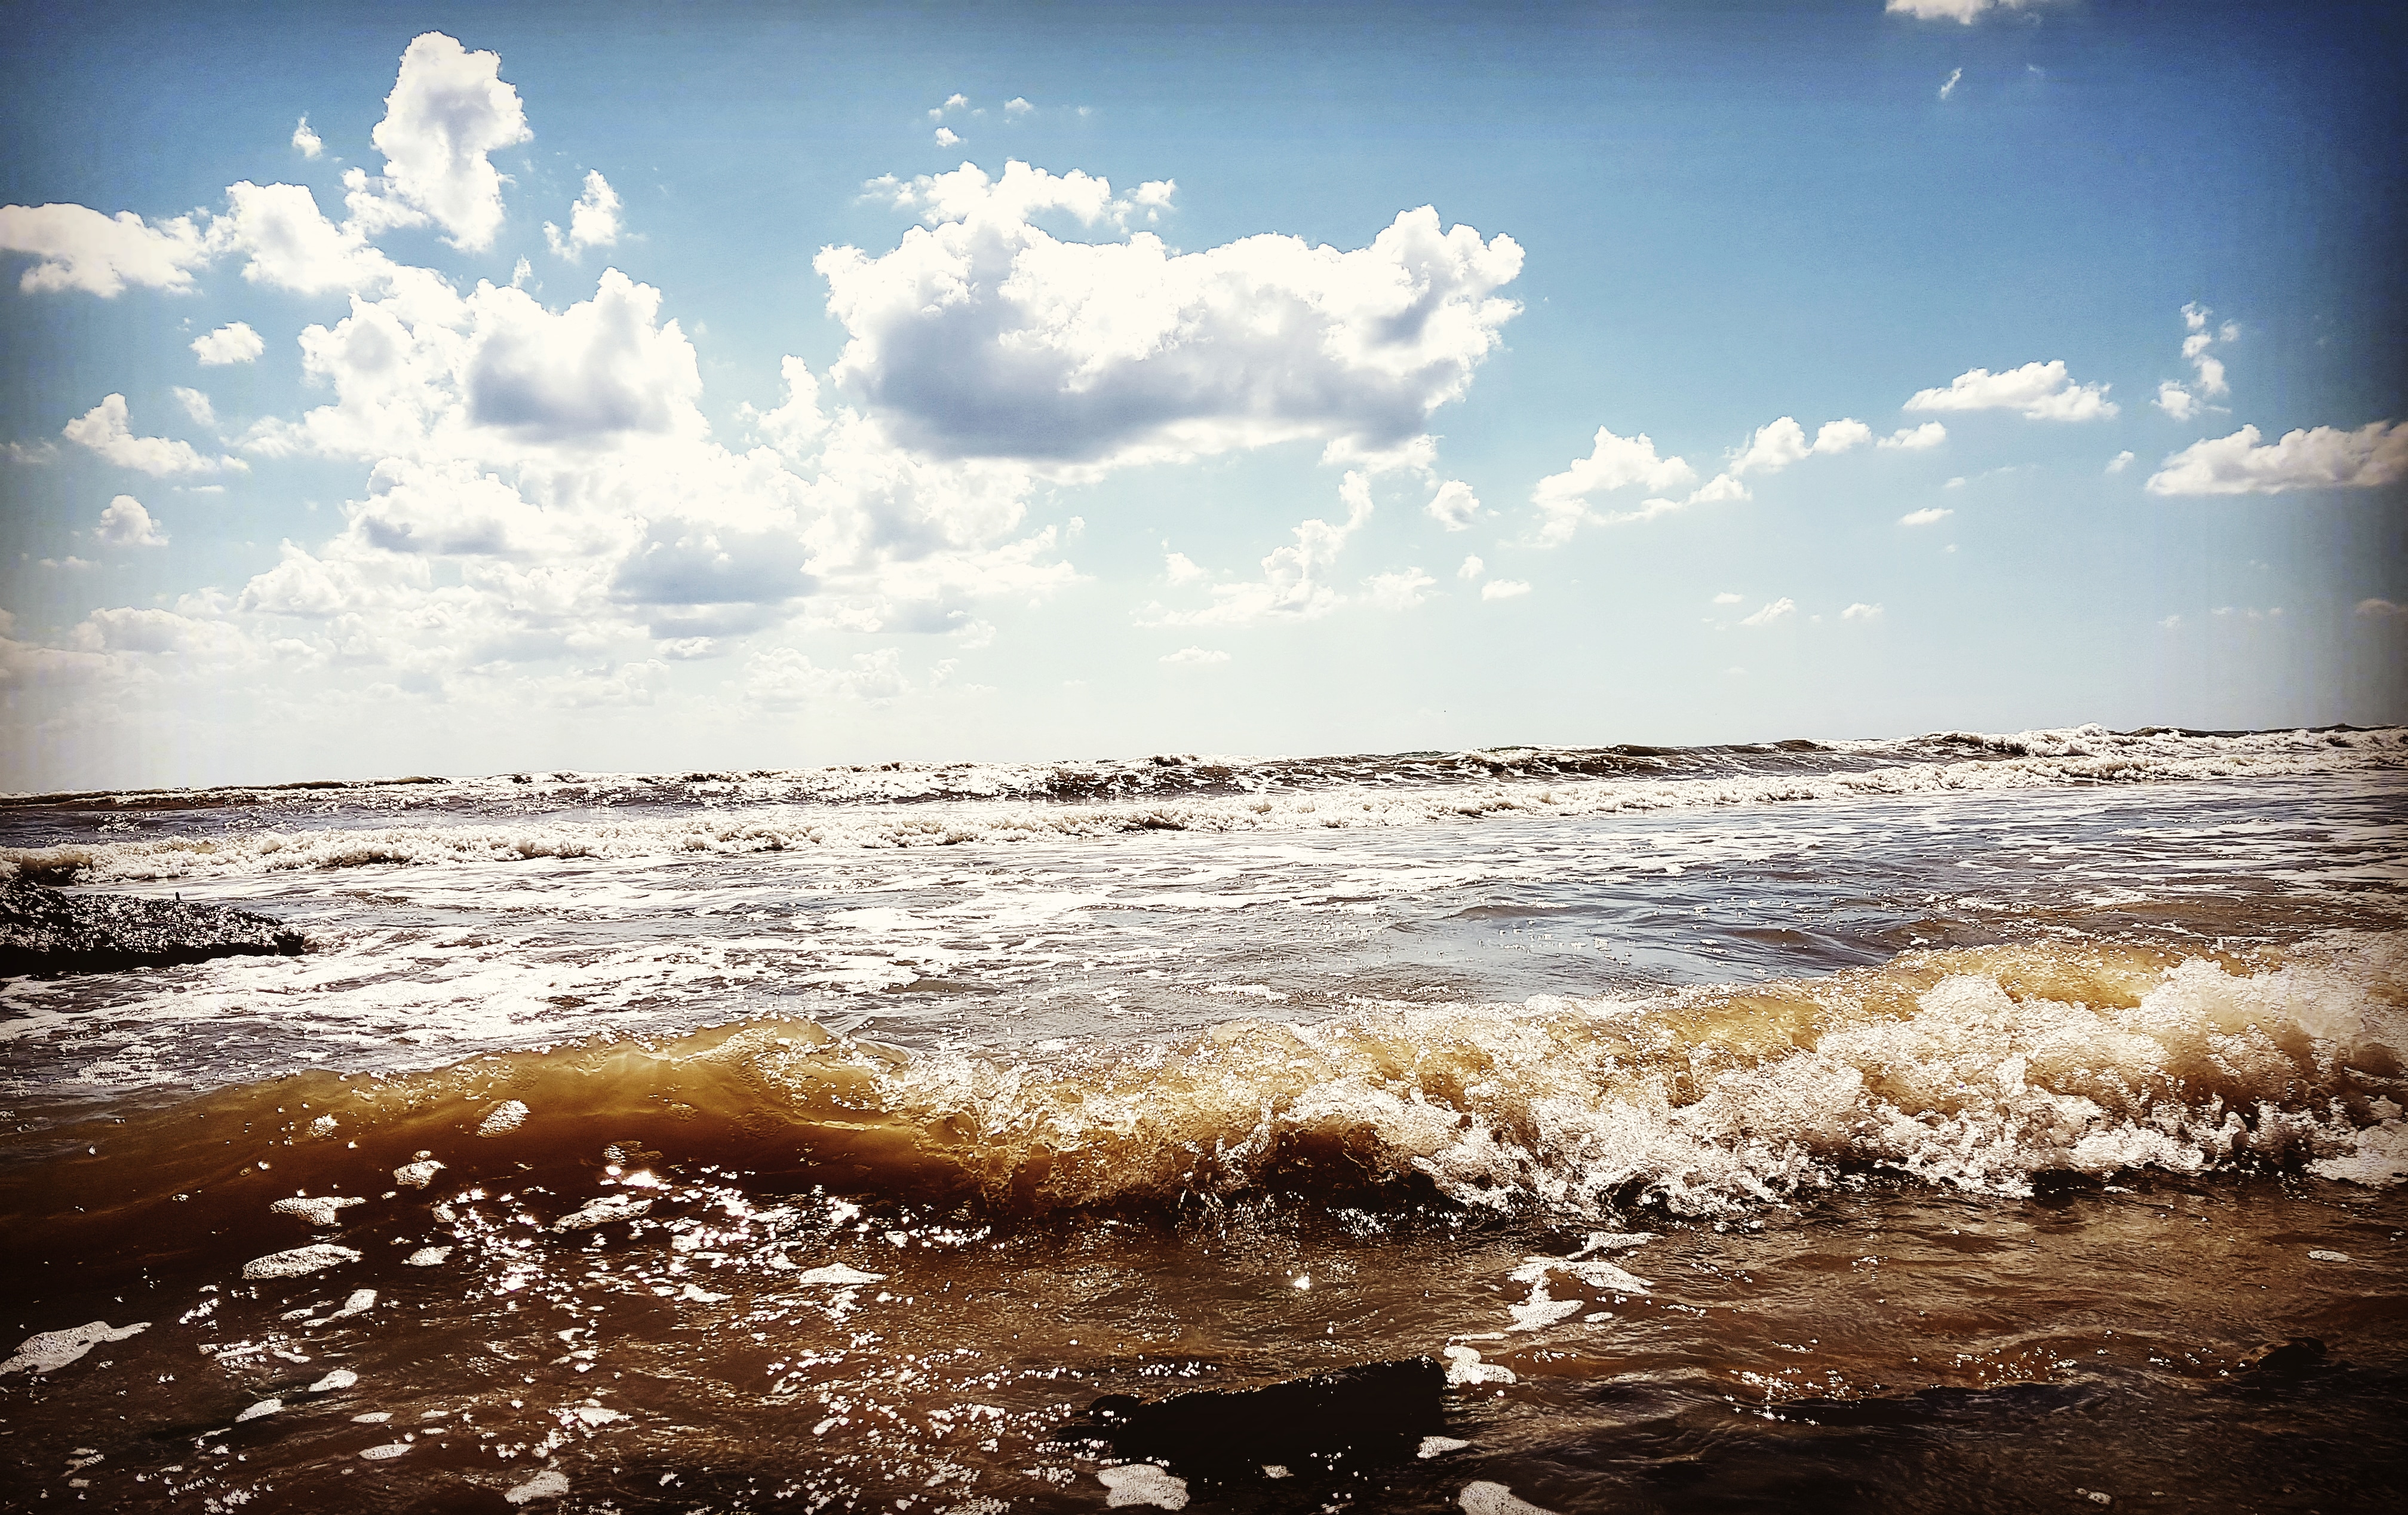
water, sea, shore, sky, body of water, wave, ocean, cloud, wind wave, beach, horizon, daytime, natural landscape, water resources, tide, coast, summer, atmosphere, sunlight, coastal and oceanic landforms, calm, tree, photography, vacation, wind, meteorological phenomenon, tropics, mountain, cumulus, rock, tourism